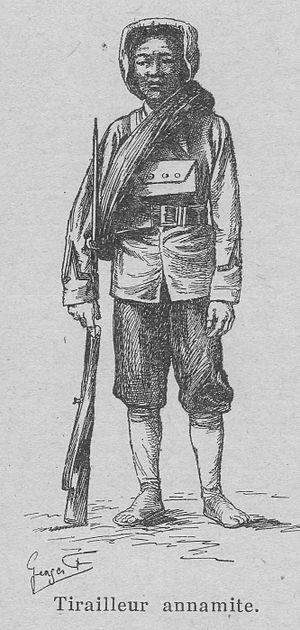
L’Indochine française est un territoire de l'ancien empire colonial français, dont elle était la possession la plus riche et la plus peuplée. Officiellement nommée Union indochinoise puis Fédération indochinoise, elle fut fondée en 1887 et regroupait, jusqu'à sa disparition en 1954, diverses entités possédées ou dominées par la France en Extrême-Orient : trois pays d'Asie du Sud-Est aujourd'hui indépendants, le Vietnam, le Laos et le Cambodge, ainsi qu'une portion de territoire chinois située dans l'actuelle province du Guangdong.